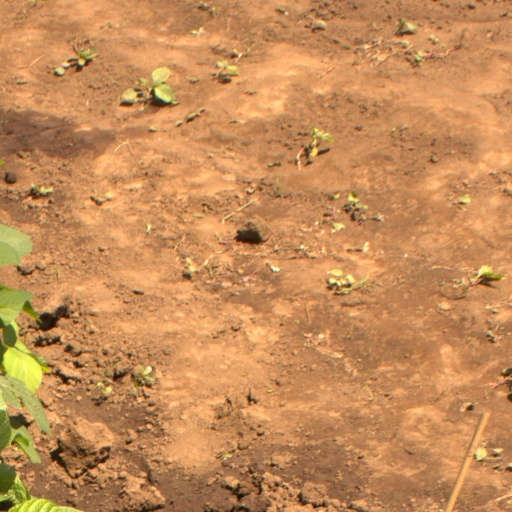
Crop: soybean